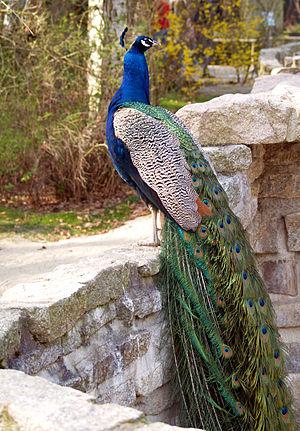
La plume, élément caractéristique de la classe des oiseaux, est une production tégumentaire complexe constituée de β-kératine. Comme les poils, les écailles, les ongles, les griffes ou les sabots, les plumes sont des phanères.